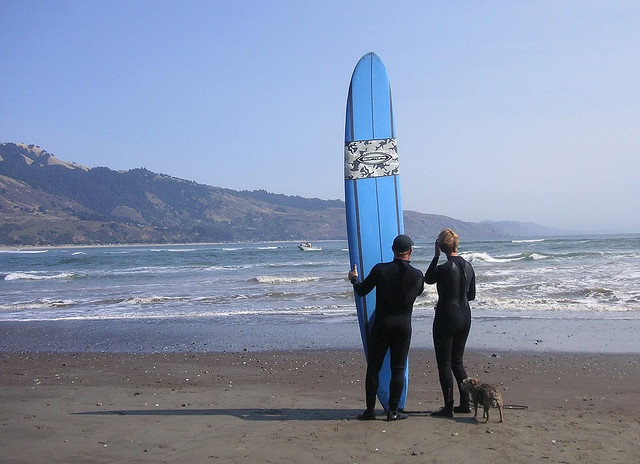
Two people and a dog standing next to a blue surfboard.
two people with a dog on a beach holding a surf board
Two people and a dog are standing on the beach with a surfboard.
Two surfers are standing with their large surfboard at the beach.
People with a surfboard are standing on the beach with a dog.